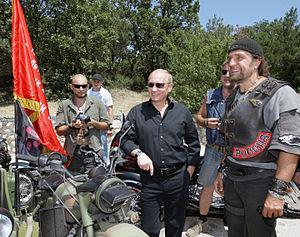
Aleksandr Zaldostanov, est un militant politique et motard/biker russe. Il est président du club de motards Les Loups de la nuit.